Western Sahara Autonomy Proposal

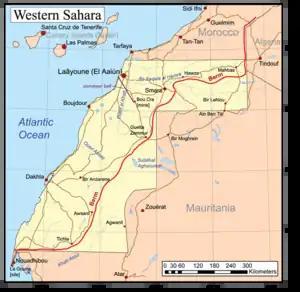
Map of the proposed Sahara Autonomous Region

Morocco has proposed autonomy for Western Sahara through the establishment of a Sahara Autonomous Region.